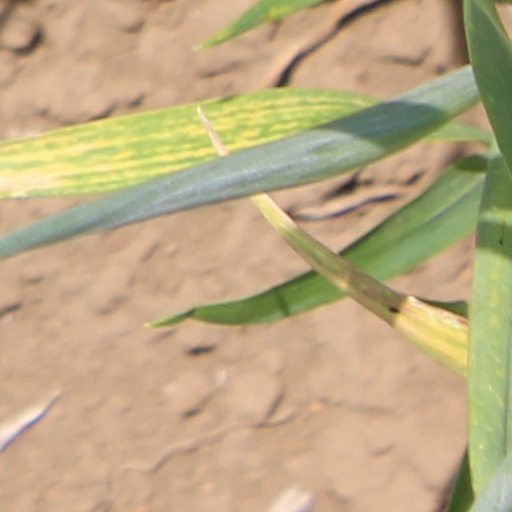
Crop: wheat